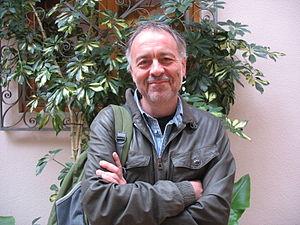
Salvador Moyà-Solà, né en 1955, est un paléontologue espagnol, spécialisé dans les singes Hominidae du Miocène.